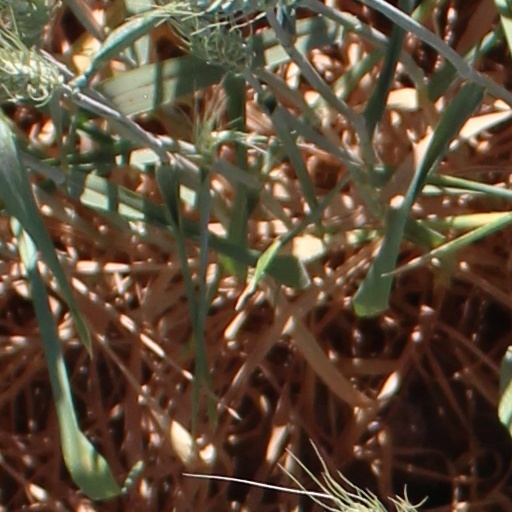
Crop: wheat